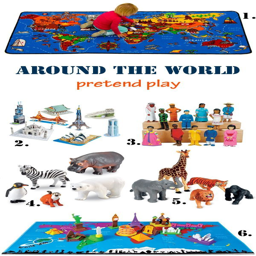
around the world with kids - pretend play .